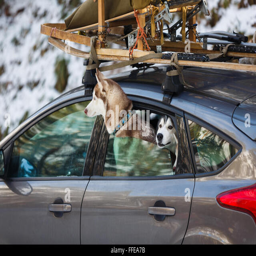
husky dogs peeking out of the car